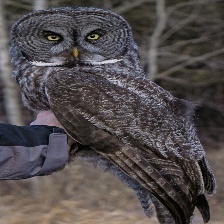
Species: GREAT GRAY OWL
Scientific name: STRIX NEBULOSA
ImageNet parent category: great_grey_owl